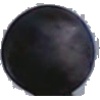
Label: blue_grape